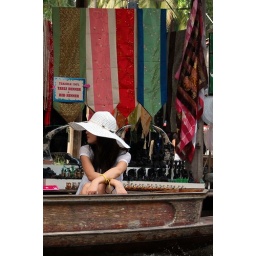
Thai lady wearing a white hat on a boat at the Damnoen Saduak Floating Market in Ratchaburi